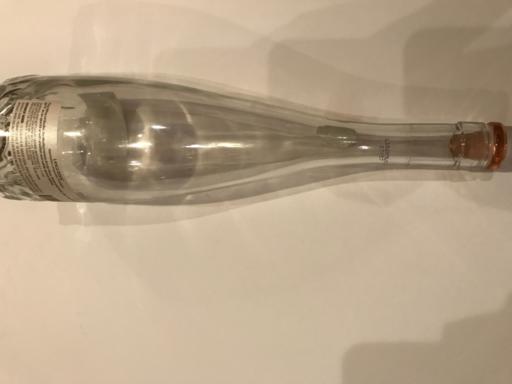
Label: glass